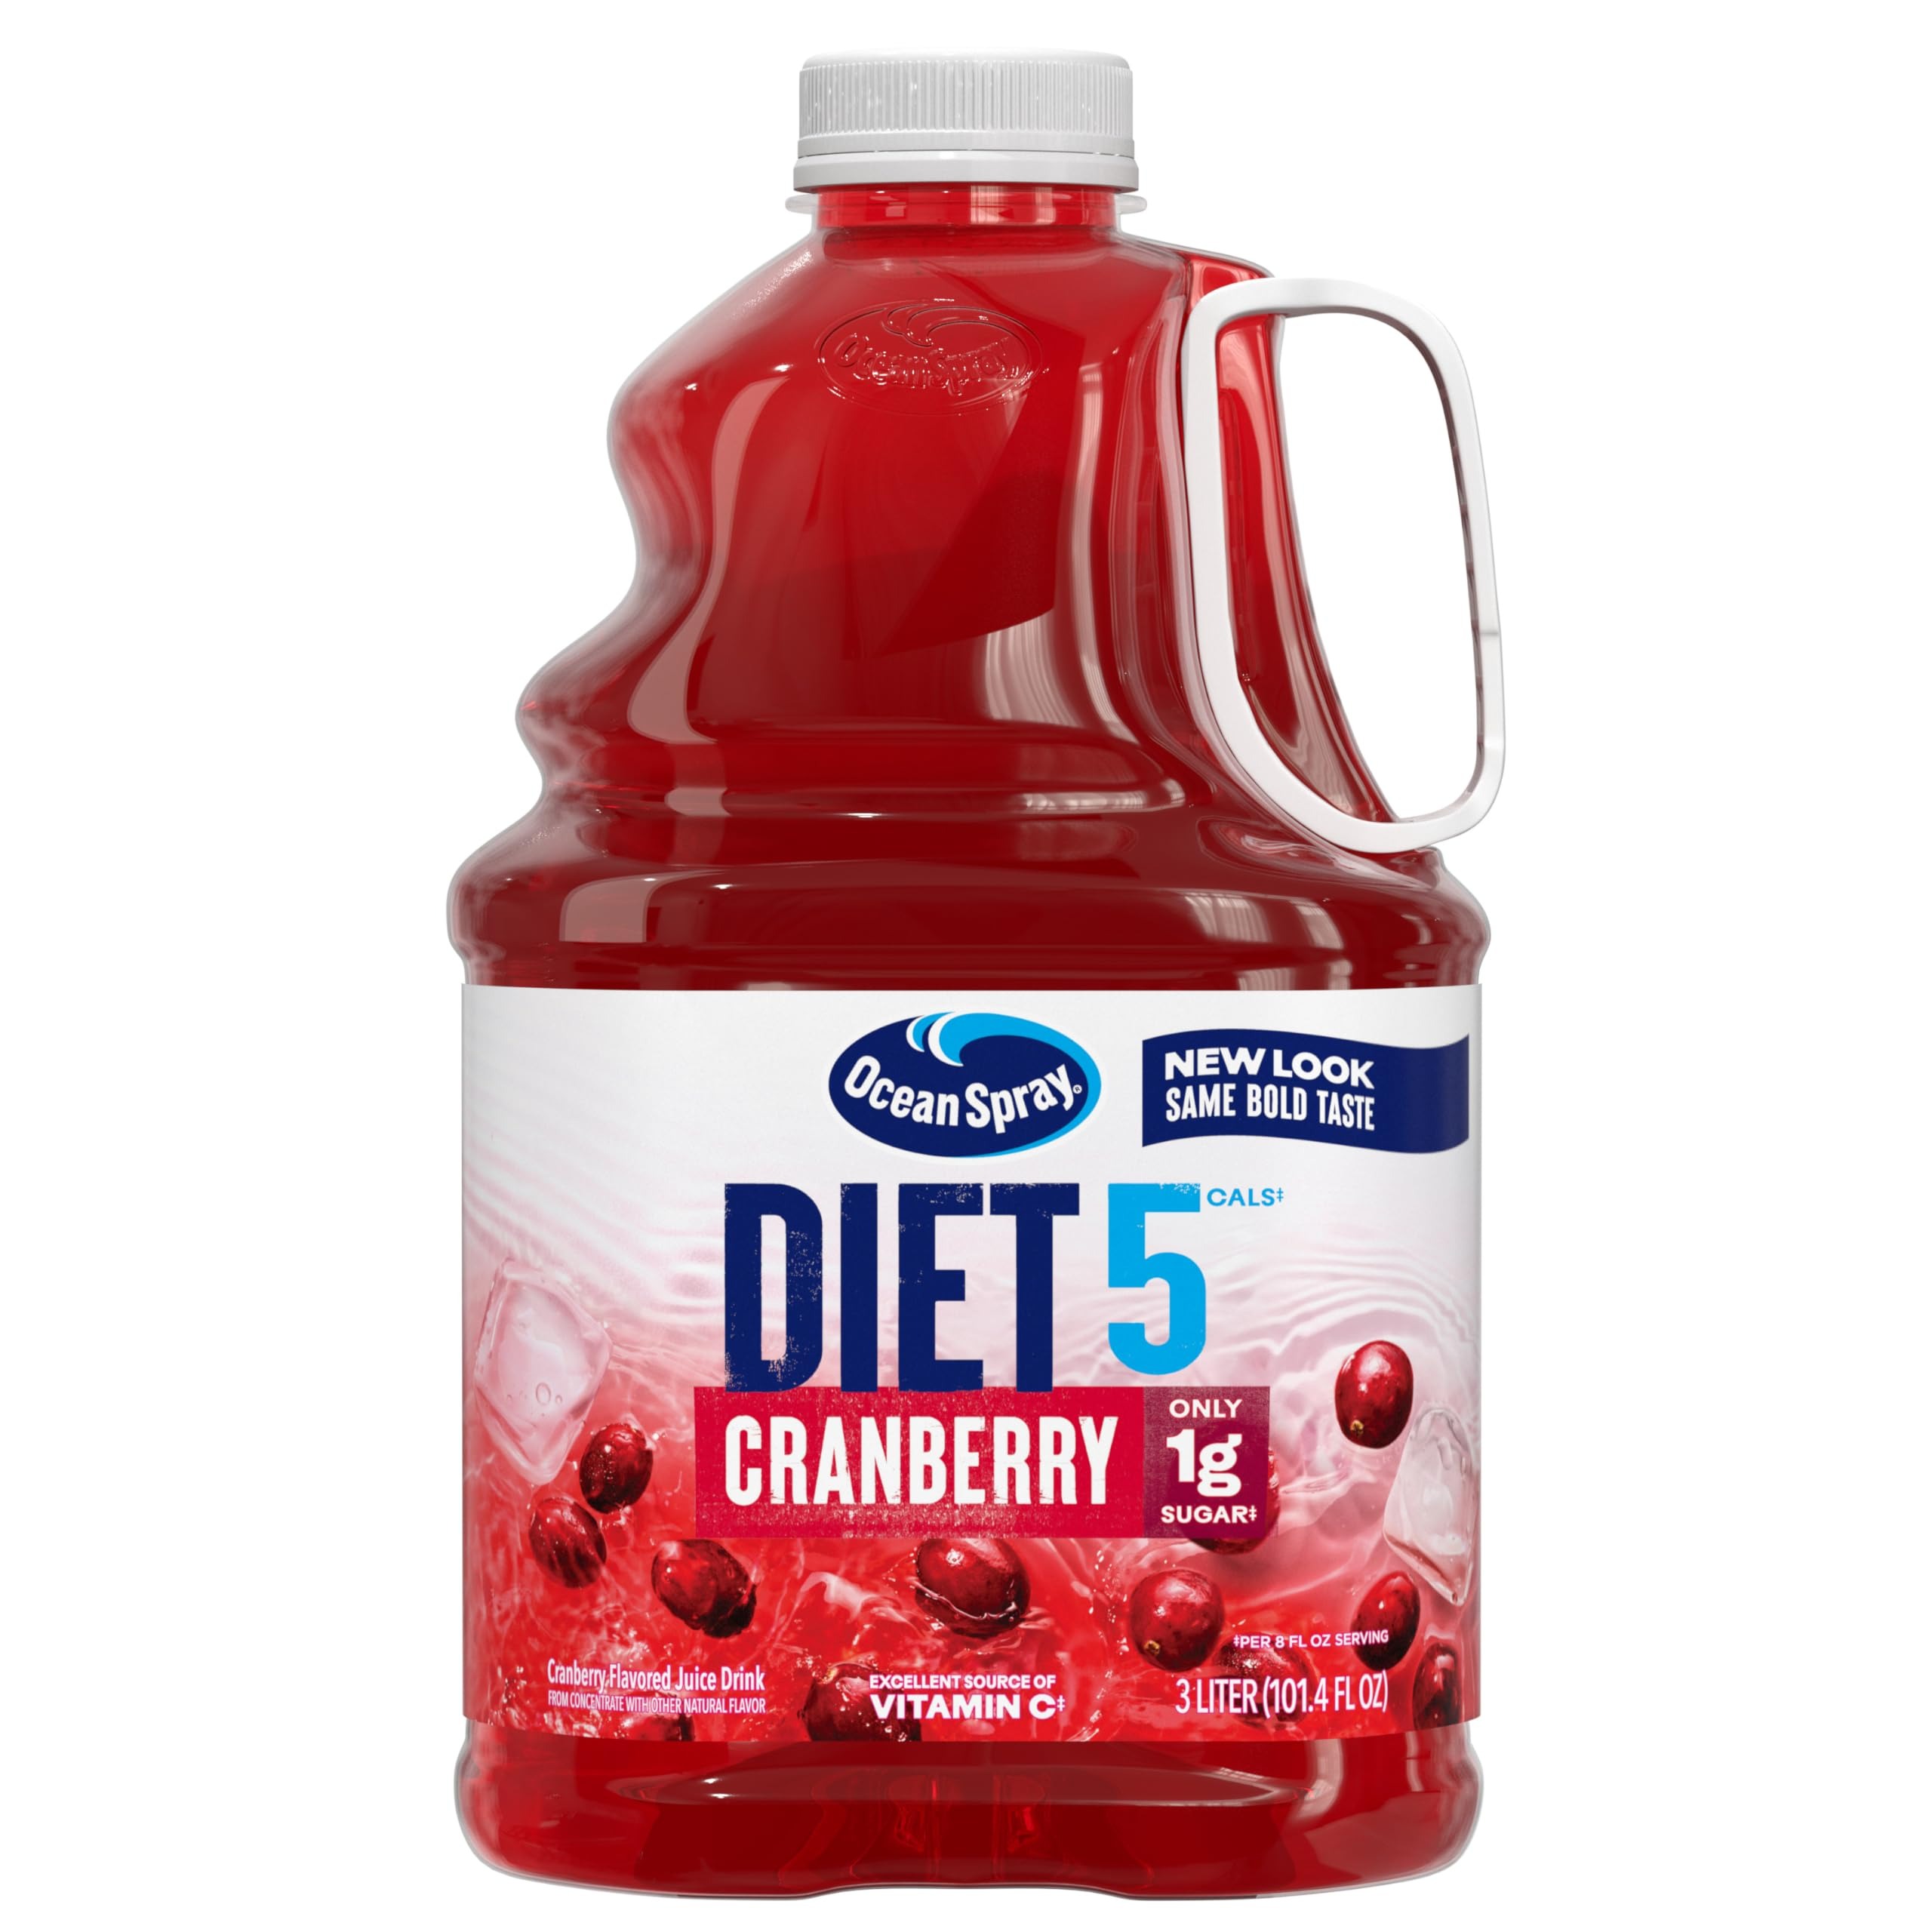
Item Name: Ocean Spray® Diet Cranberry Juice Drink, 101.4 Fl Oz Bottle (Pack of 6)
Bullet Point 1: Included - Six (6) 101.4 fl oz bottles of Ocean Spray Diet Cranberry Juice Drink
Bullet Point 2: Light on Calories, Not Flavor - Enjoy the crisp, refreshing taste of cranberries with just 5 calories and 1g of sugar per serving, for a beverage without compromise
Bullet Point 3: Full of Good Stuff - Made from real fruit juice, this diet juice beverage is an excellent source of vitamin C and a delicious burst of flavor
Bullet Point 4: Endless Possibilities - Try this diet cranberry juice drink as a cocktail mixer or add a splash of soda water to create refreshing juice drinks and mocktail beverages
Bullet Point 5: Maverick Mission - Ocean Spray believes in the power of the mighty cranberry; Born Tart. Raised Bold.
Value: 608.4
Unit: Fl Oz

Price: 5.14